History of espionage

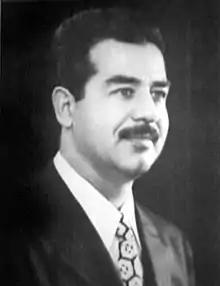
Saddam Hussein

Western intelligence agencies have progressively turned from traditional state spying to missions resembling international policing: the tracking, spying, arrest and interrogation of high-profile targets in prevention of terrorist threats. During The Troubles, the British Security Service (MI5) created a counterterrorism cell in response to the activities of the Irish Republican Army, active in Northern Ireland and mainland Britain, including the interception of arms shipment from Libya. In France, the General Directorate for Internal Security (DGSI) engaged in counter-terrorism already in the 1980s in the context of active Basque and Corsican nationalist movements, as well as Middle Eastern Organisations such as the Palestinian Abu Nidal Organization and the Lebanese Hezbollah. In the 1990s, Western Intelligence services started to pay increasing attention to Islamic Terrorism, notably due to the bombing of the World Trade Center in 1993 and the attacks on the French Public Transport in 1995 by the Algerian Armed Islamic Group (GIA). Islamic Terrorism became the primary focus of the US Intelligence services after the 9/11 Attacks by Al-Qaeda, leading to the Invasion of Afghanistan and Iraq, and ultimately to the tracking and killing of Osama Ben Laden in 2011.